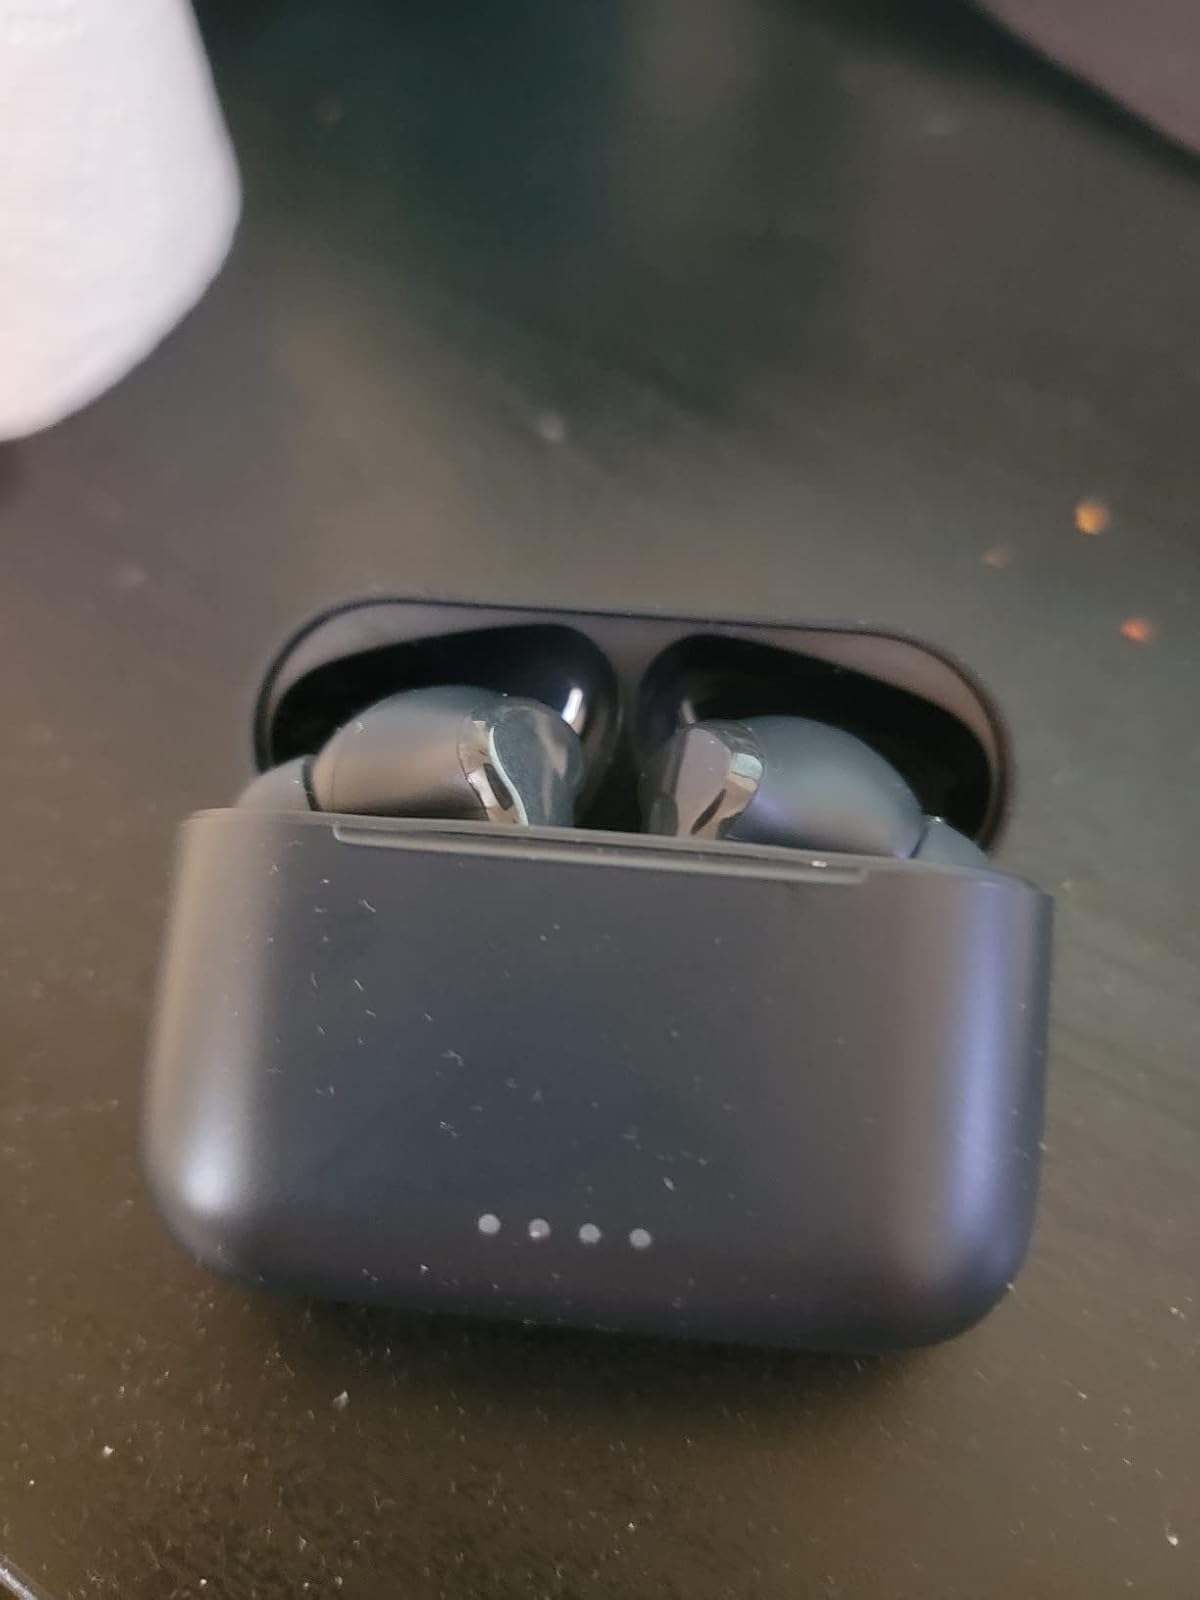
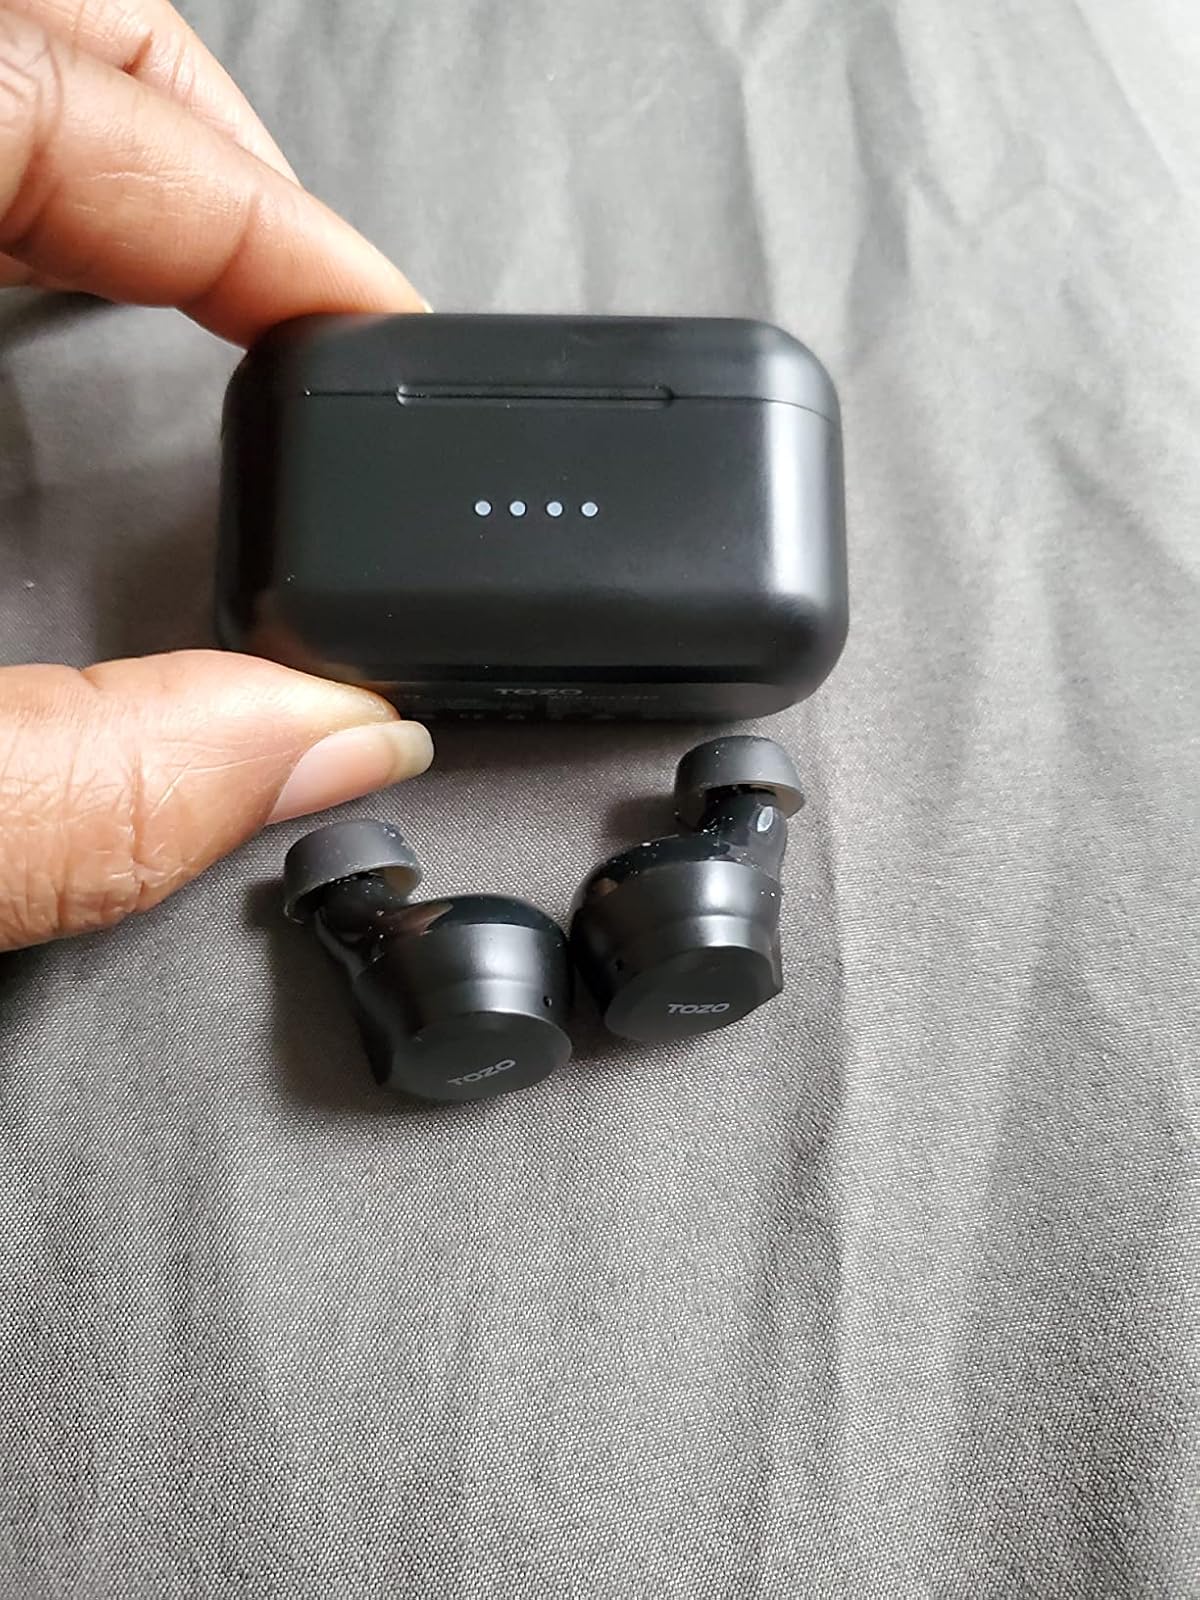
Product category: earbuds
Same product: no